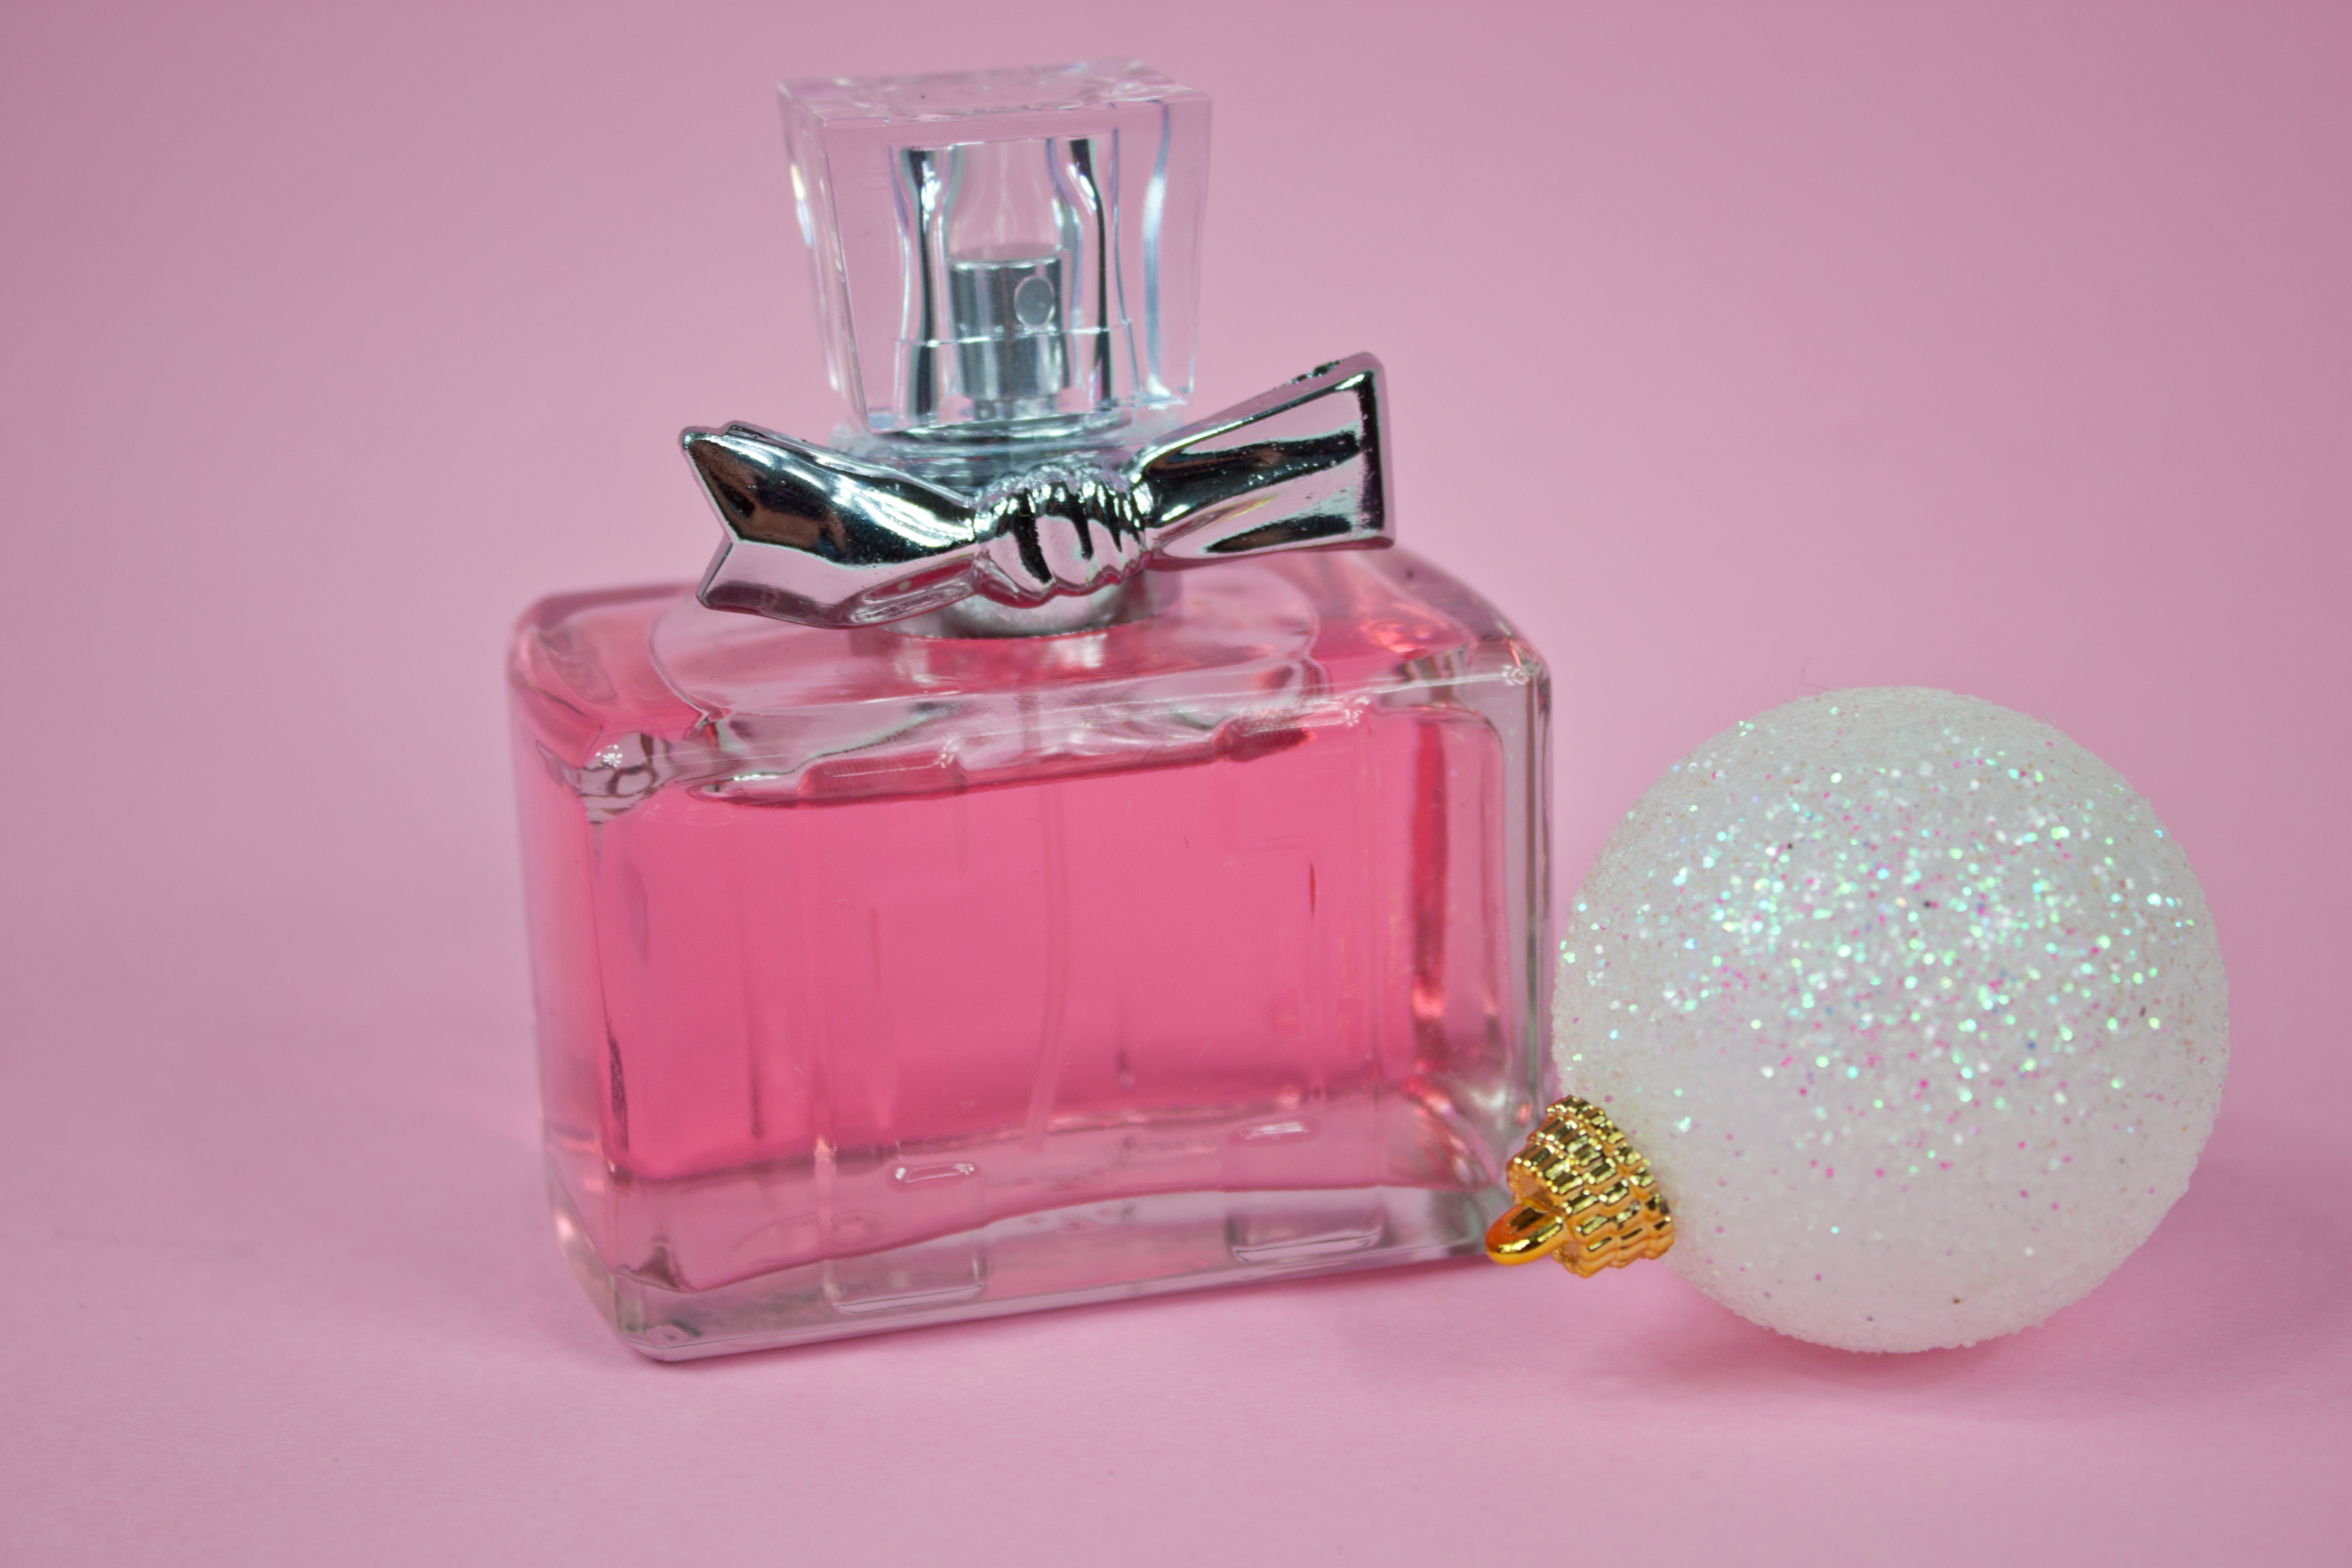
petal, glass, shine, spray, fashion, bottle, pink, lighting, glass bottle, luxury, women, container, smell, beauty, beautiful, elegance, perfume, cosmetics, fragrance, fluid, white ball, eau de cologne, pink perfume, glitter ball